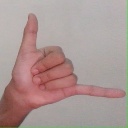
अक्षर: द